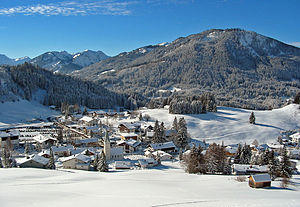
Jungholz
Jungholz er en landsby i det østrigske distrikt Reutte, Tyrol, som kun er tilgængeligt via Tyskland. Den har et indbyggertal på i alt 308 personer på dens 7 km². Manglen på en vejforbindelse til noget andet sted i Østrig ledte til, at Jungholz blev inkluderet i det tyske toldområde indtil Østrig trådte ind i EU i 1995. Breve til Jungholz kan blive sendt med enten et tysk eller et østrigsk postnummer.